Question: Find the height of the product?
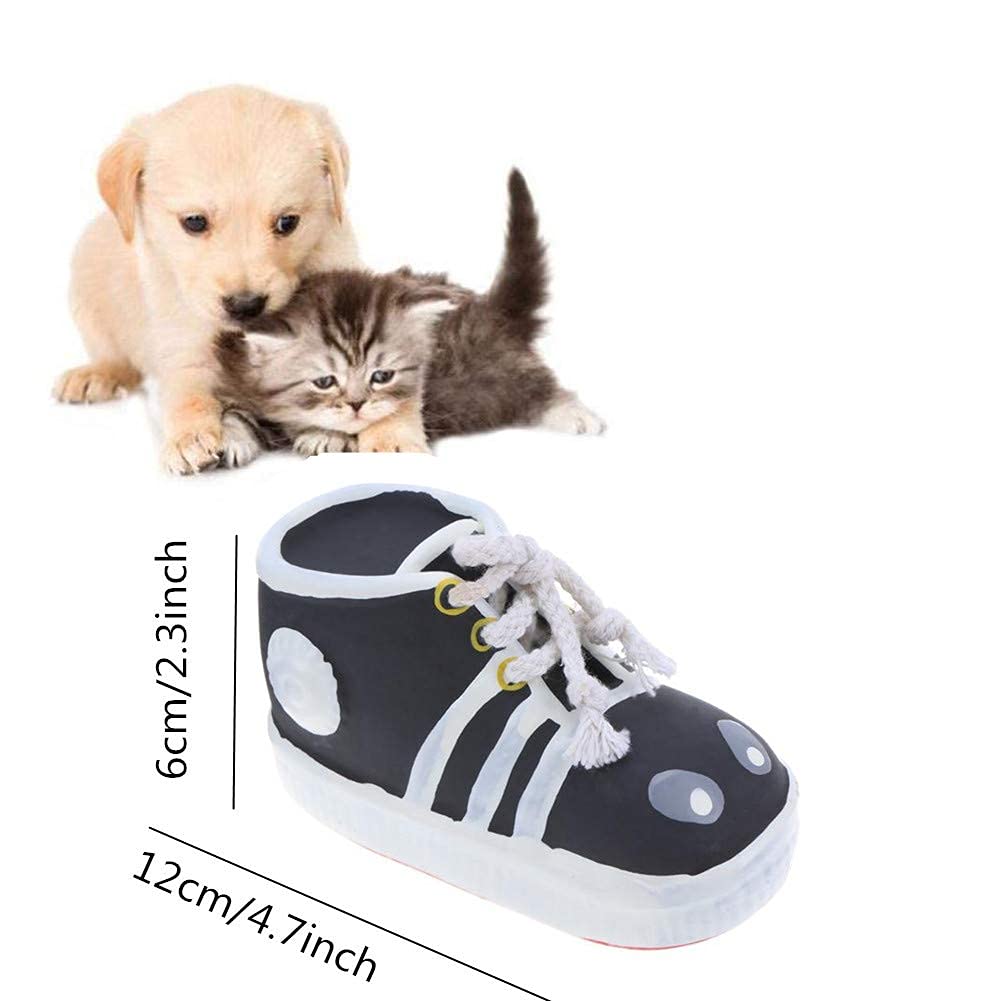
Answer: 6.0 centimetre